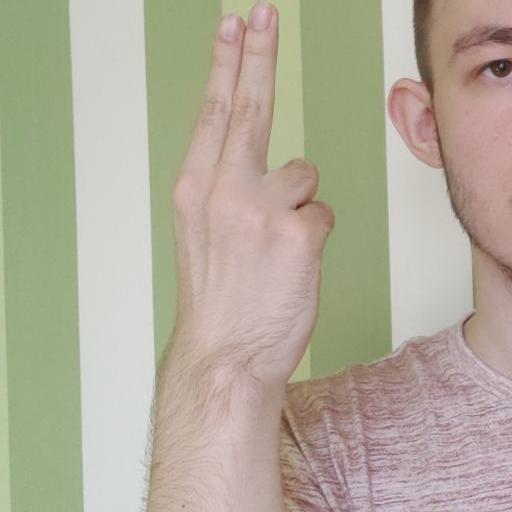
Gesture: two_up_inverted